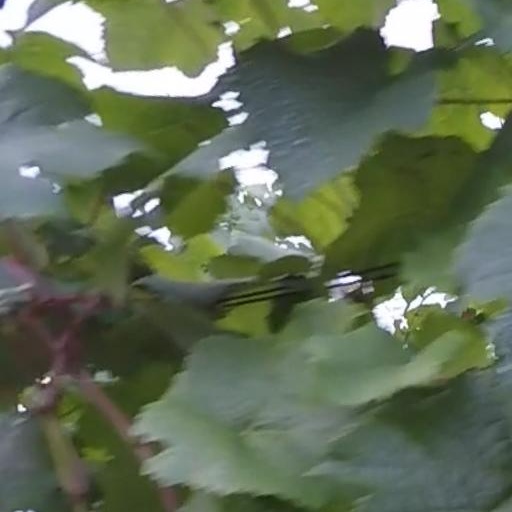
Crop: grape